Yaoi paddle

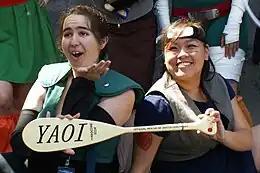
Two cosplayers holding a yaoi paddle at Fanime in 2007

A yaoi paddle is a wooden spanking paddle emblazoned with the word ", a term for a genre of male-male romance media originating in Japan. The paddles are a novelty item that were sold primarily at Western anime conventions in the 2000s, where they were used by attendees as props for cosplay and photo ops. Others used the paddles to spank cosplayers and attendees, sometimes non-consensually; by the early 2010s, their possession and sale had been banned by most conventions due to their misuse for harassment and as weapons. In 2022, a crowdfunding campaign to re-manufacture and distribute yaoi paddles was the subject of an intellectual property dispute.